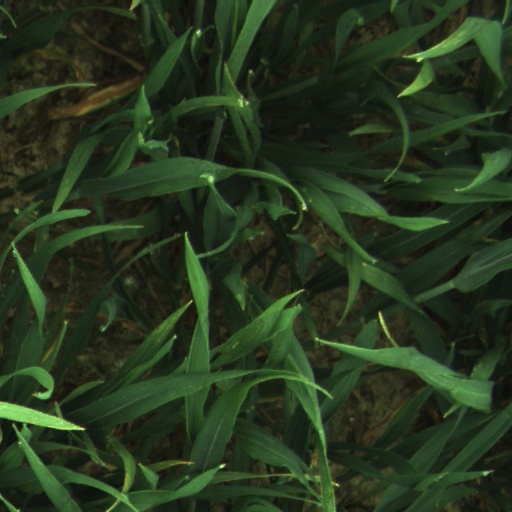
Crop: wheat